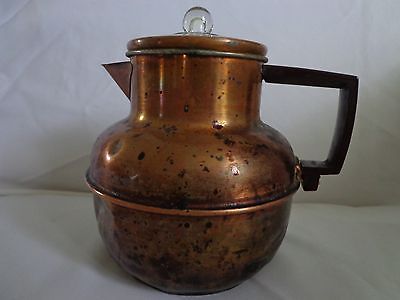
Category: kettle